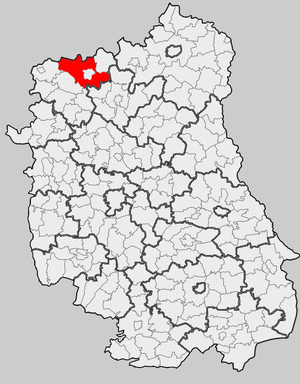
Łuków est une gmina rurale du powiat de Łuków, dans la Voïvodie de Lublin, dans l'est de la Pologne.